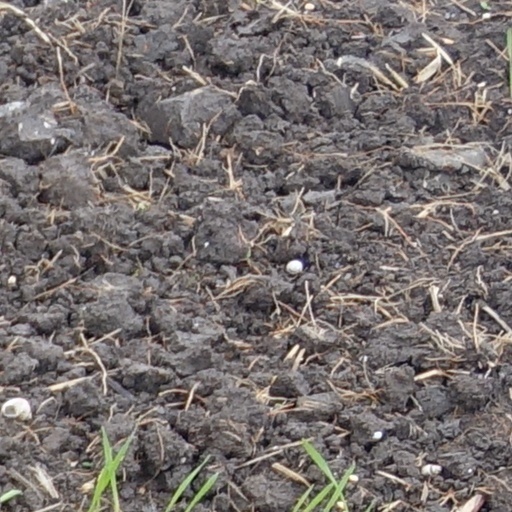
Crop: wheat